Embassy of Ukraine, Helsinki

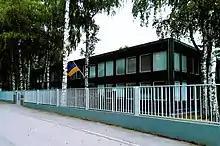

Embassy of Ukraine in Helsinki is the diplomatic mission of Ukraine in Helsinki, Finland.